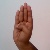
The image shows a hand gesture representing the letter 'B' in Indian Sign Language.